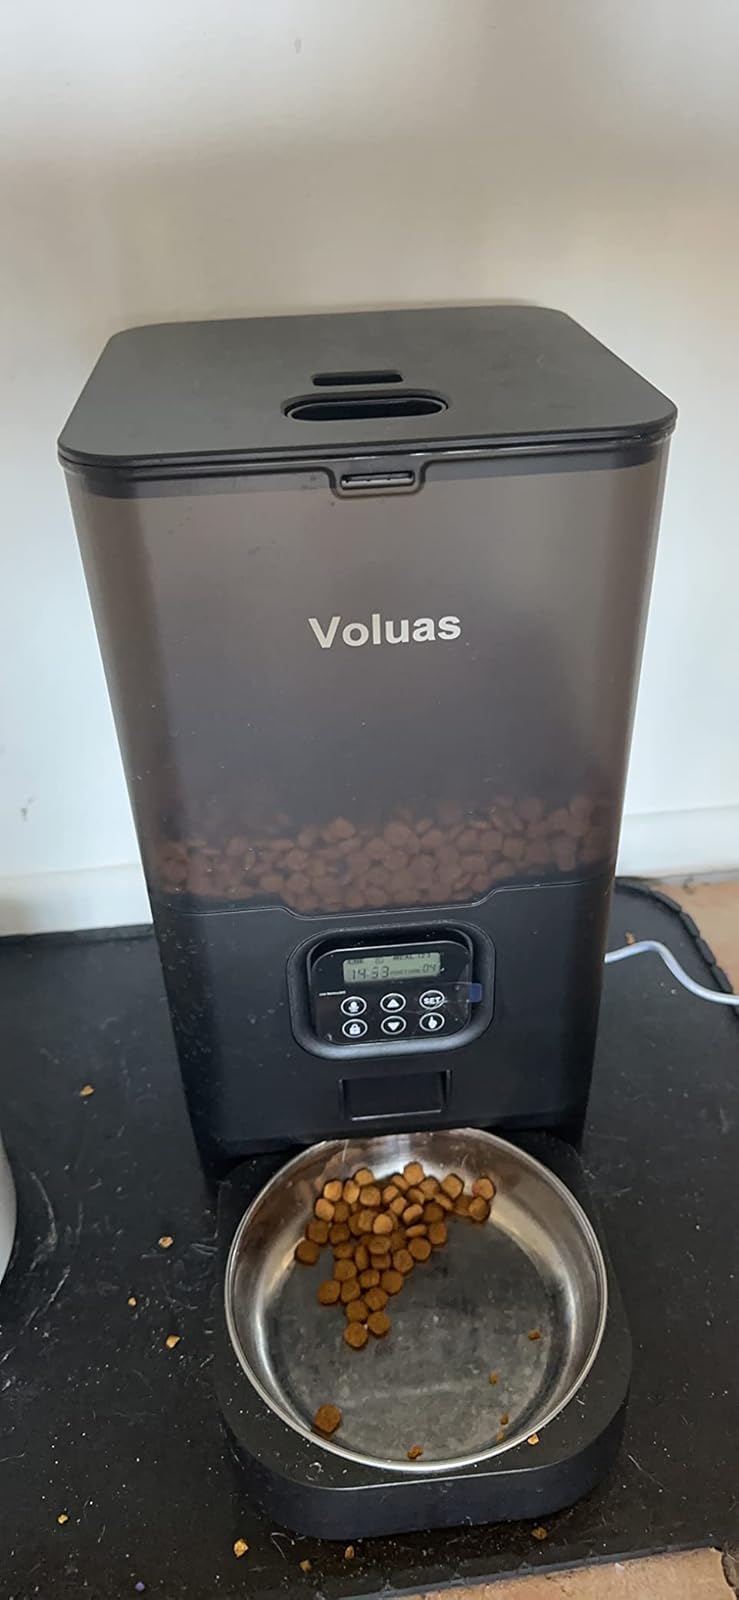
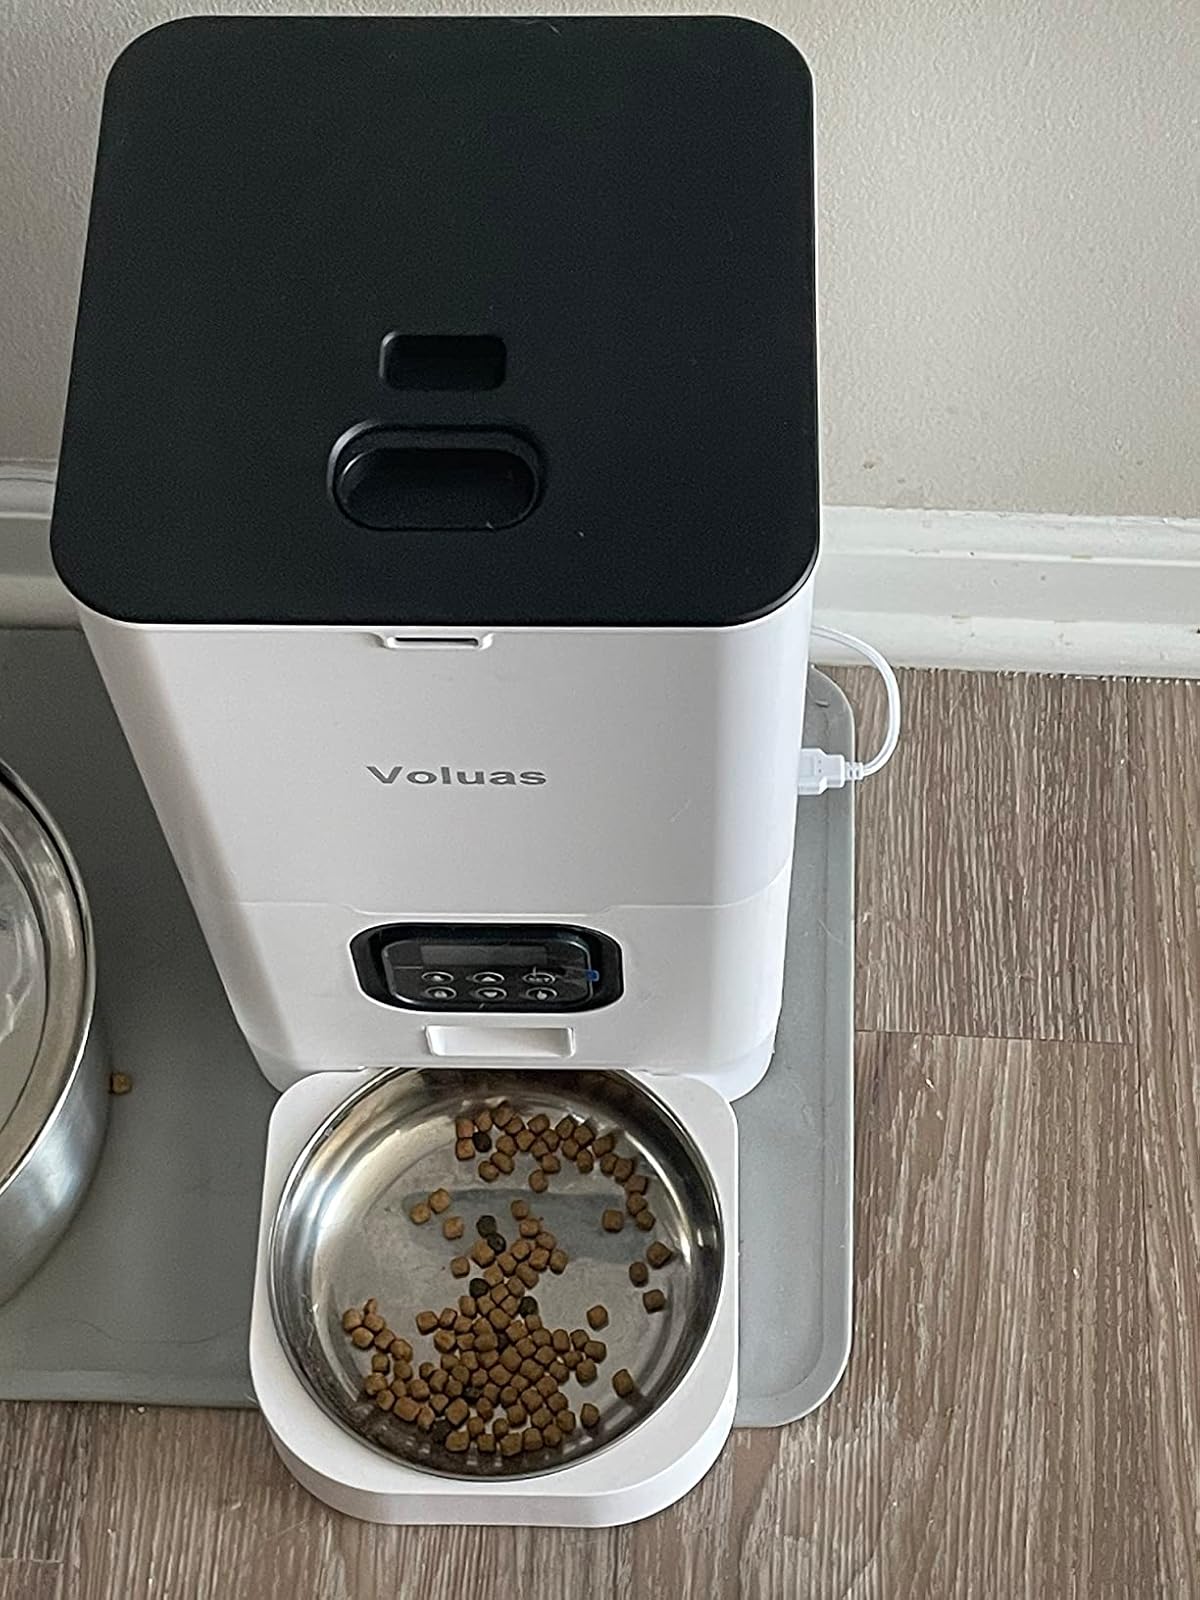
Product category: items_feeder
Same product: no